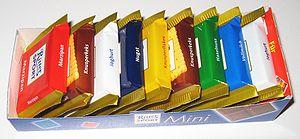
Ritter Sport est un fabricant allemand de chocolat.